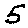
Label: 5